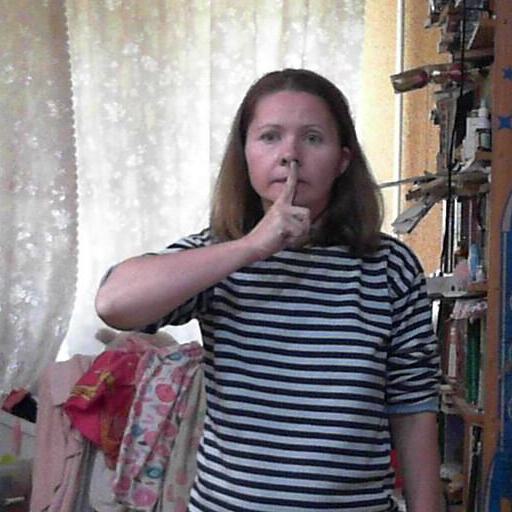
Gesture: mute